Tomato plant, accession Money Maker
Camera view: bottom (45 deg); turntable rotation: 330 degrees
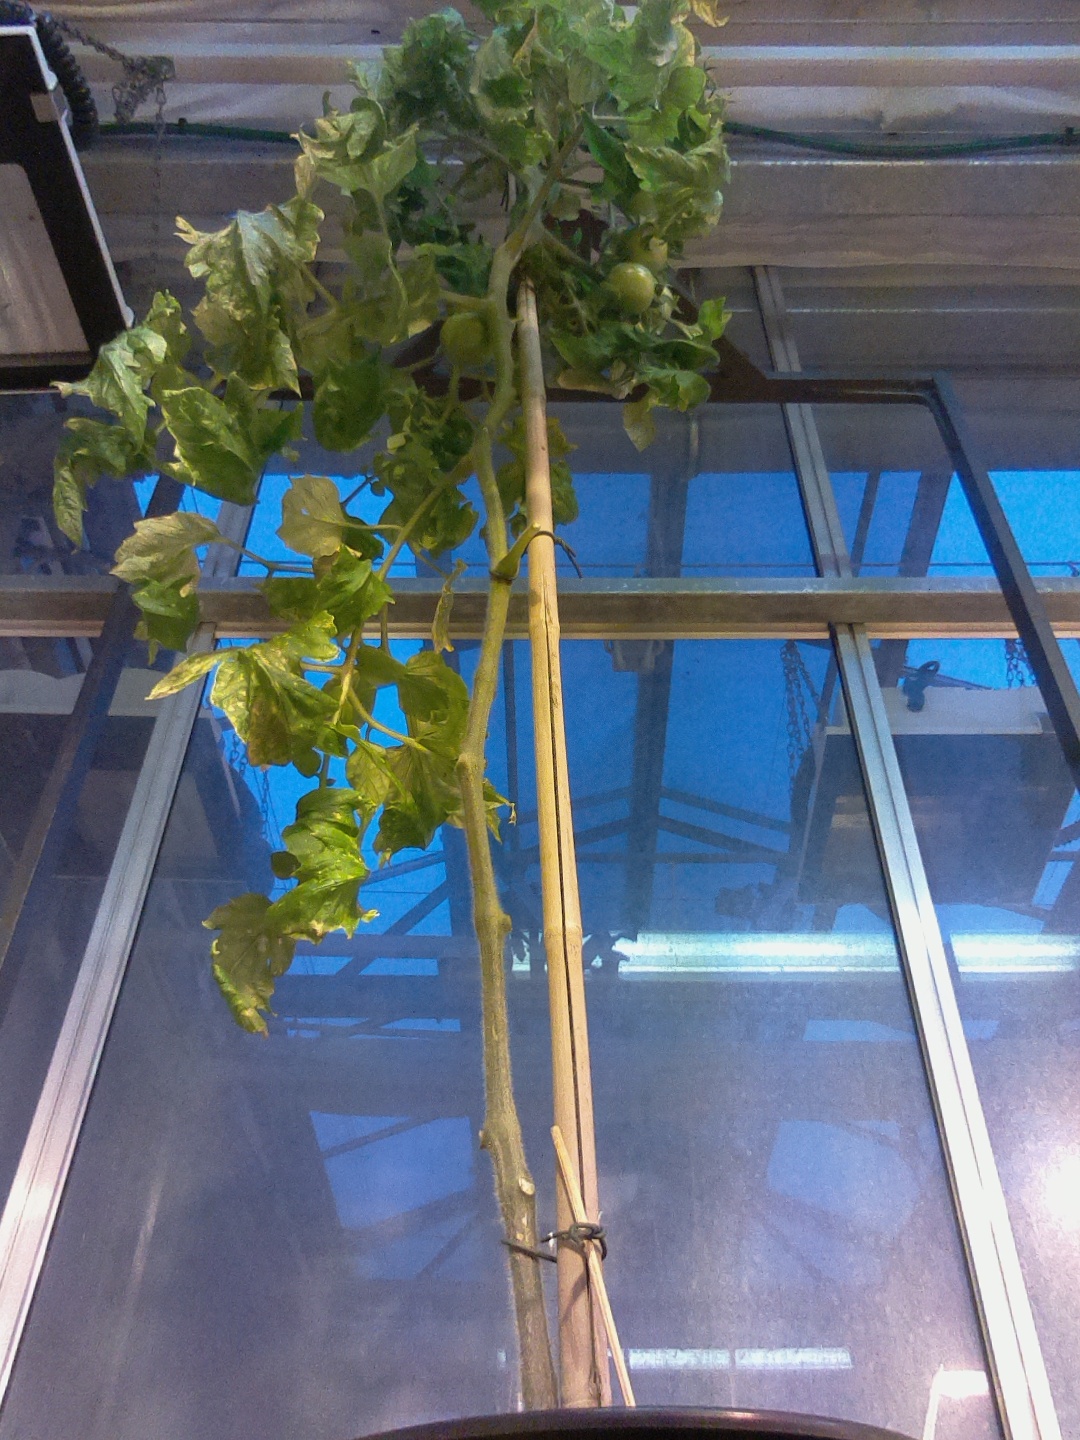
BBCH growth stage 78: 80% -90% of final fruit size